Mitre Sports International

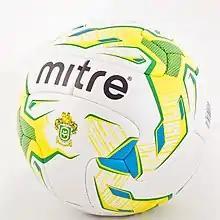
Mitre Delta V12S ball, made for PFL of Ukraine

The following is a list with teams, associations and players that wear uniforms and equipment provided by Mitre: